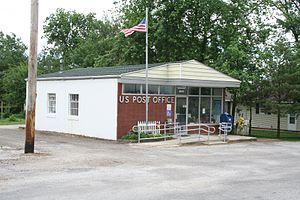
Foosland est un village du comté de Champaign dans l'Illinois, aux États-Unis. Il est incorporé le 16 décembre 1959.